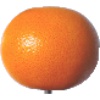
Label: pink_grapefruit